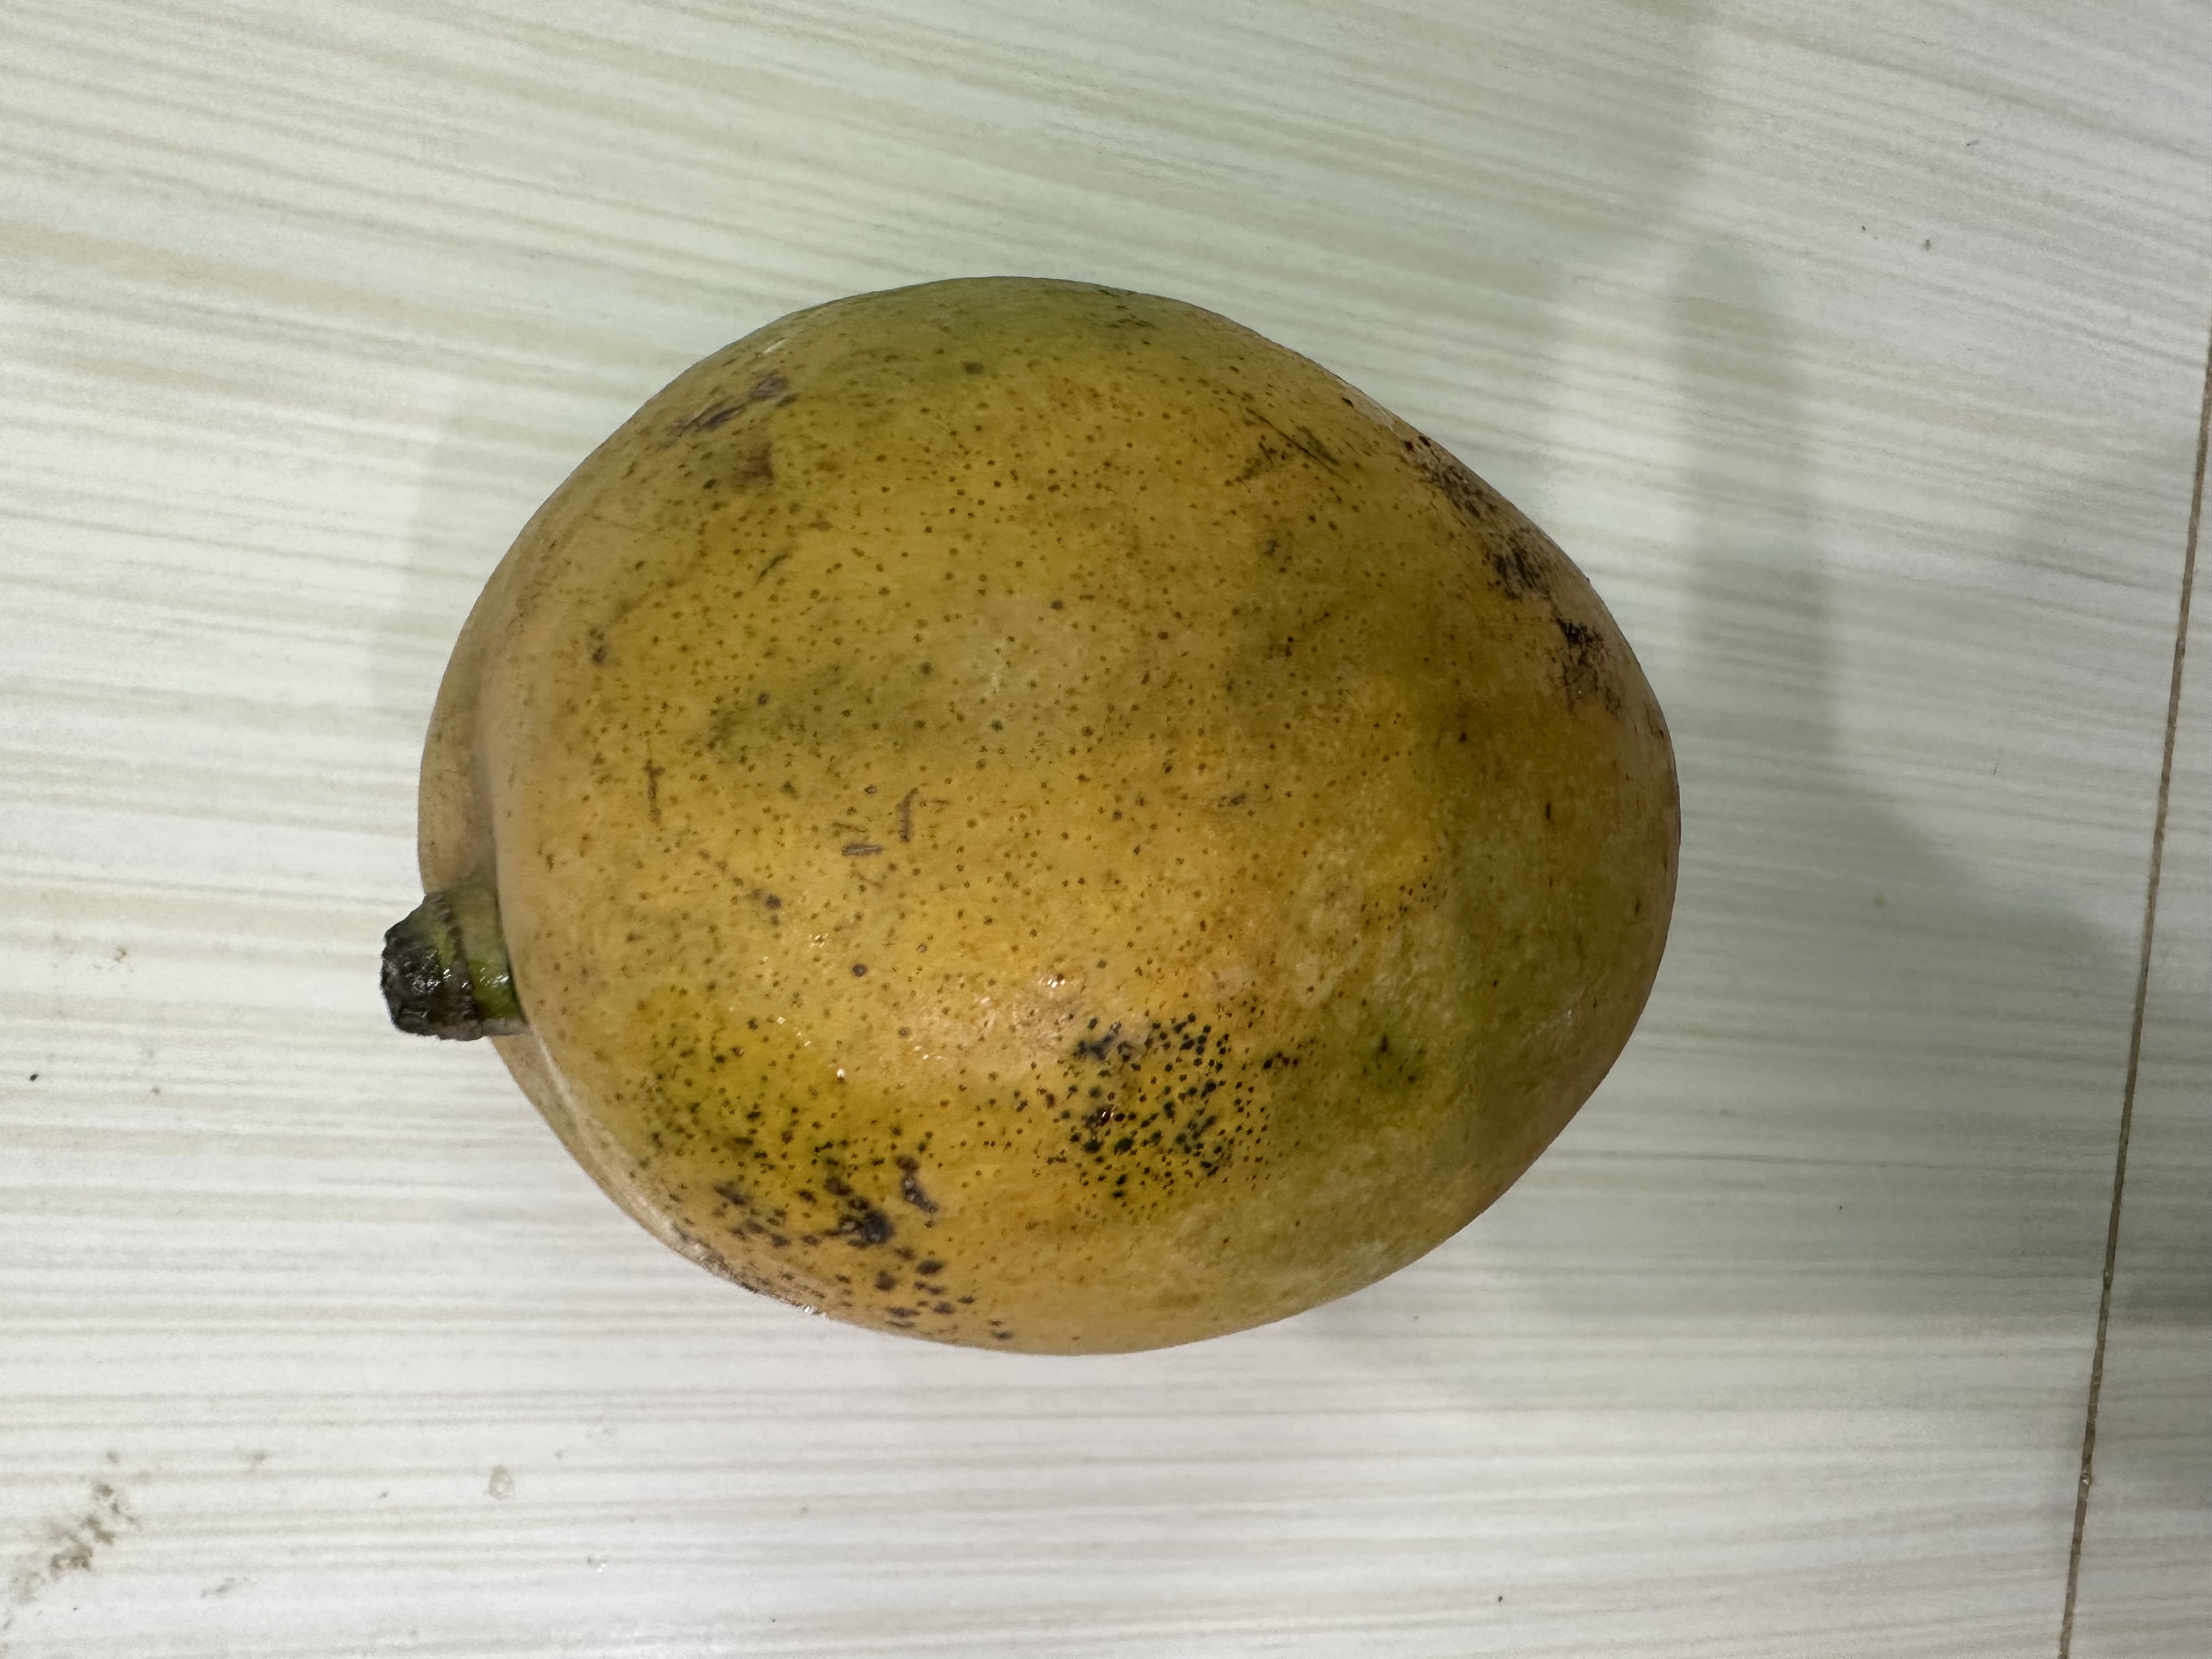
Mango variety: Nilambori